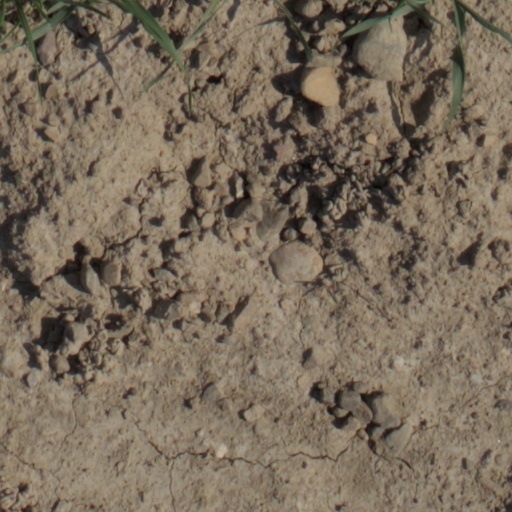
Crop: wheat